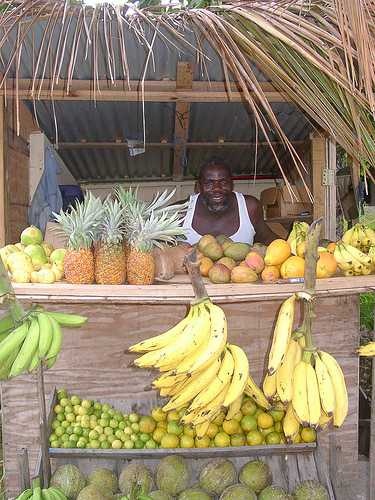
Label: Banana